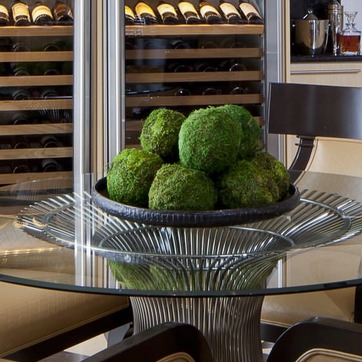
Material: foliage